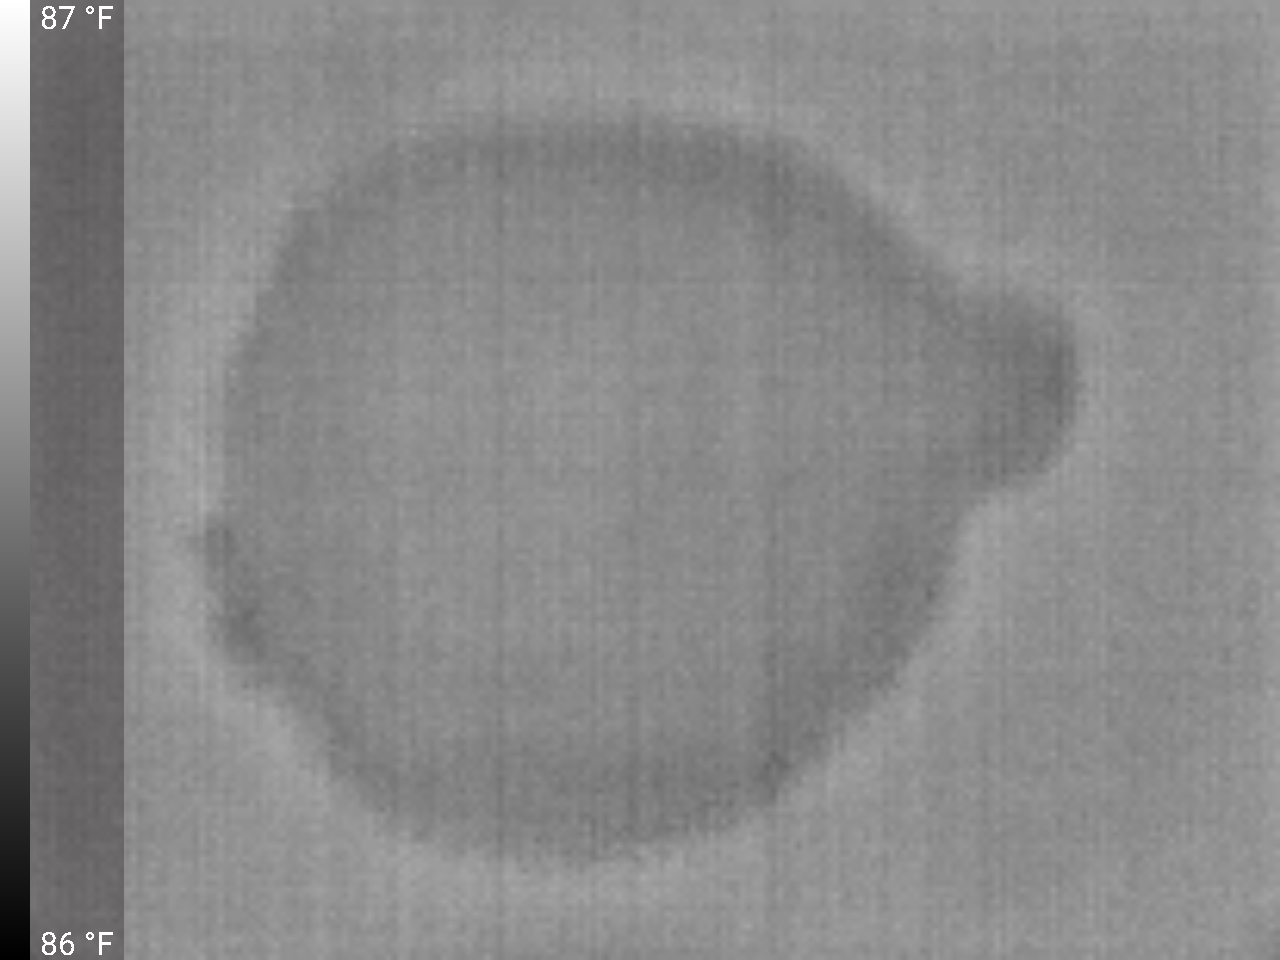
Label: No Defect